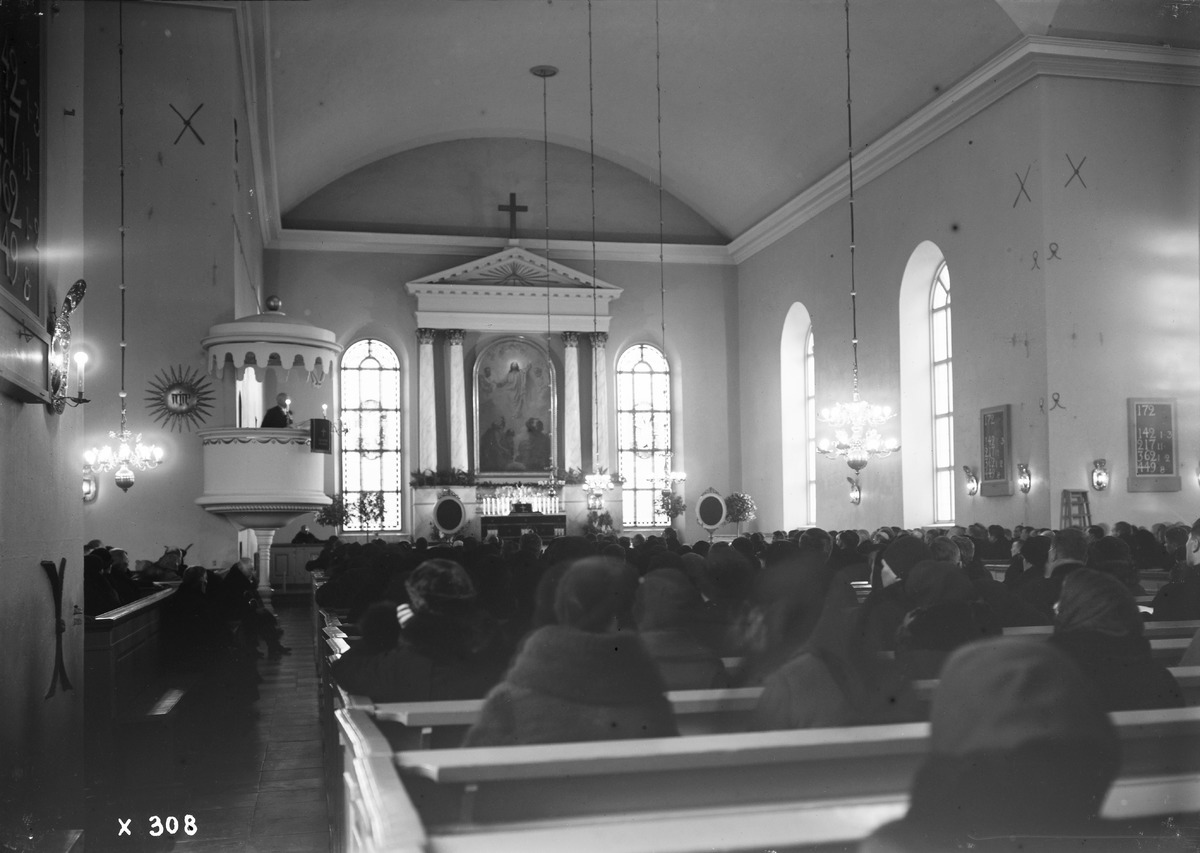
Tilaisuus Oulun tuomiokirkossa
A ceremony at Oulu Cathedral
sisällön kuvaus: Tilaisuus Oulun tuomiokirkossa 9.1.1934. content description: A ceremony at Oulu Cathedral on January 9, 1934.
Vuosi: 1934
Paikka: Suomi, Oulu, Suomi, Pohjois-Pohjanmaa, Oulu
Aiheet: sisäkuva; kirkkorakennukset; tuomiokirkot; Oulun tuomiokirkko; church buildings; cathedrals